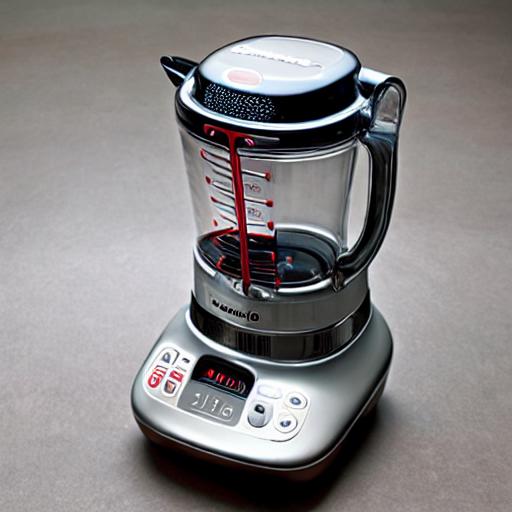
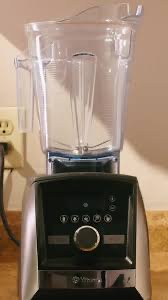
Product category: items_blender
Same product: no